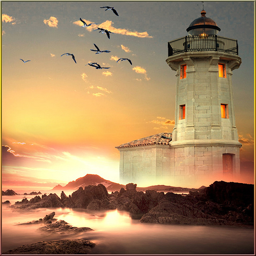
A lighthouse super imposed on an image of a beach.
A picture of a light house over looking the ocean.
An artist's rendering of birds flying past a lighthouse.
A big tower next to a sea  with birds flying above
The birds are flying near to the lighthouse.